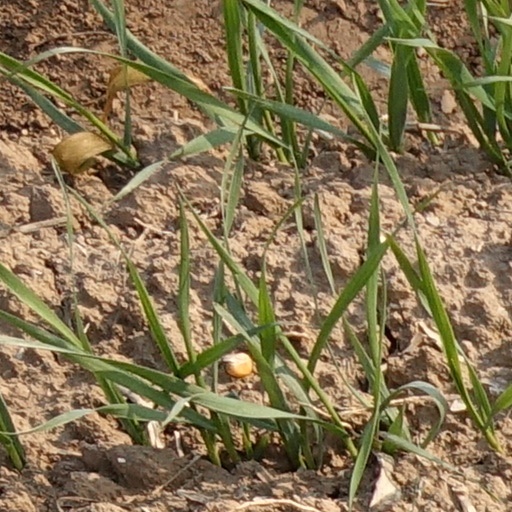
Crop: wheat